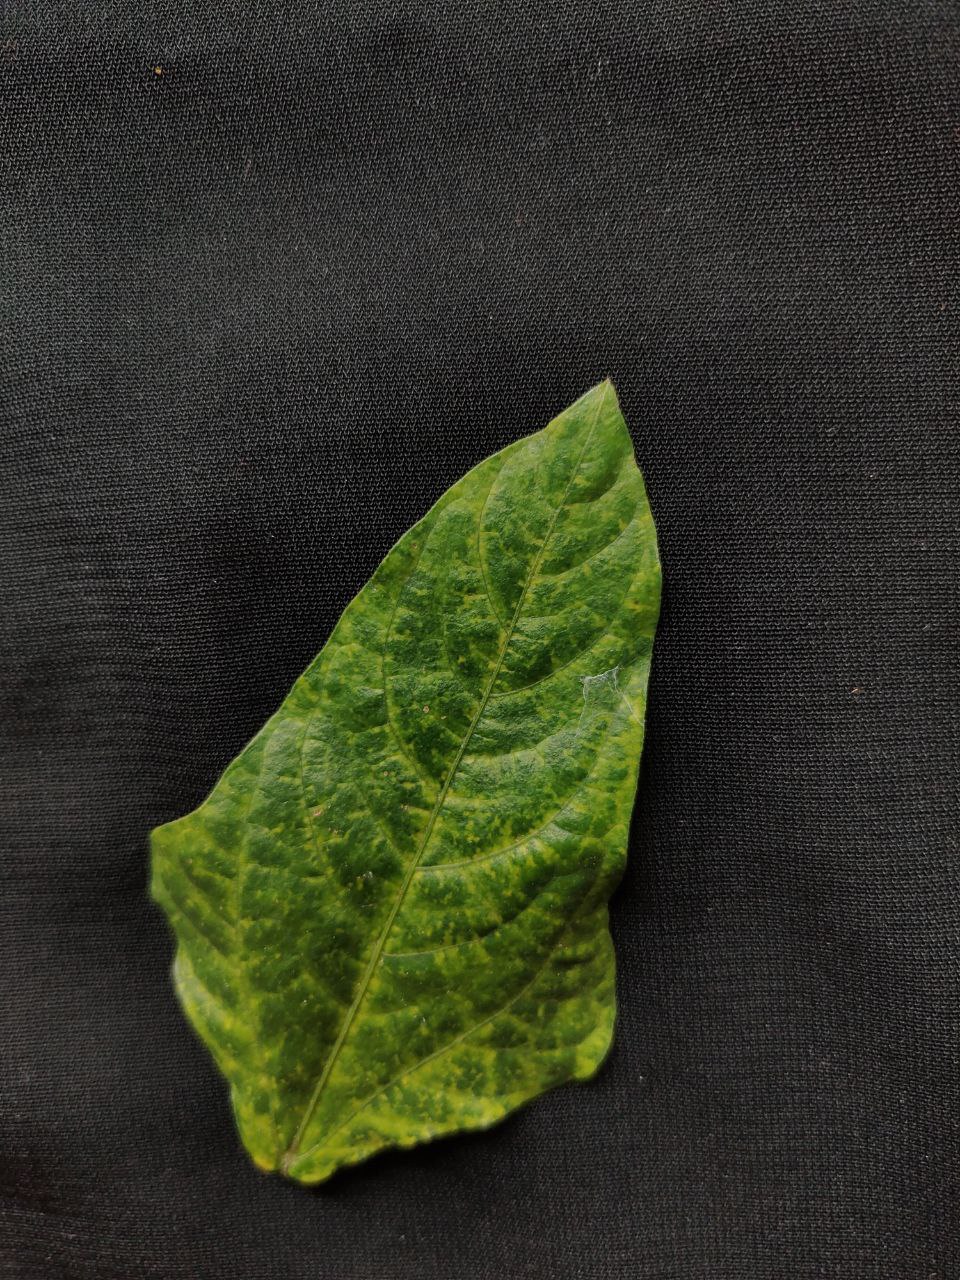
Crop: cowpea
Leaf condition: Mosaic Virus